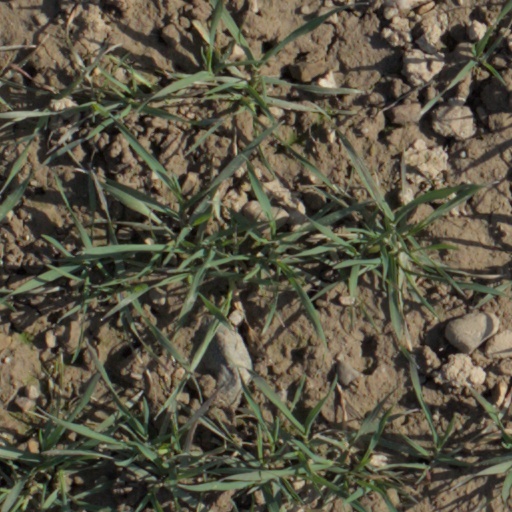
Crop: wheat